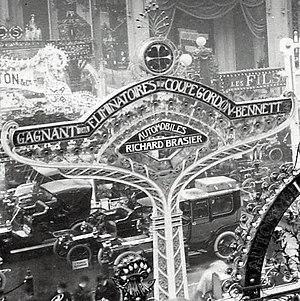
[Collection Jules Beau. Photographie sportive]
Brasier, précédemment connue sous le nom de Richard-Brasier, est une ancienne entreprise automobile française, fondée en 1902 par Georges Richard et Charles-Henri Brasier. Le siège social et les services commerciaux se situaient 23 avenue de la Grande-Armée, à Paris 16ᵉ arrondissement, et l'usine 2 rue de Galilée, à Ivry-Port.